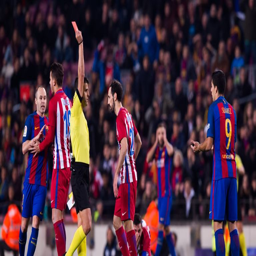
referee shows a red card to soccer player